Mohammad Hameed Shahid

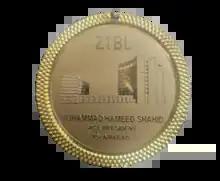
Award by ZTBL

Shahid was born on 23 March 1957 in Pindigheb town of the Attock district in Punjab. His father Ghulam Mohammad was prominent social worker and political figure of the area. After his initial education, Shahid attended the University of Agriculture, Faisalabad from 1974, where he obtained an honors degree in agriculture, horticulture. Next, he attended the University of the Punjab to study law but left before completing his studies in 1983 to return to Pindigheb as his father was seriously ill and later on died.